Squat toilet

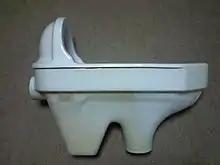
Side view of a ceramic squat toilet in Japan before installation

Squat toilets are arranged at floor level, which requires the individual to squat with bent knees. In contrast to a pedestal or a sitting toilet, the opening of the drain pipe is located at the ground level.